Screw axis

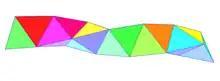
The Boerdijk–Coxeter helix is an example of a screw axis symmetry that is nonperiodic.

A screw displacement (also screw operation or rotary translation) is the composition of a rotation by an angle "φ" about an axis (called the screw axis) with a translation by a distance "d" along this axis. A positive rotation direction usually means one that corresponds to the translation direction by the right-hand rule. This means that if the rotation is clockwise, the displacement is away from the viewer. Except for "φ" = 180°, we have to distinguish a screw displacement from its mirror image. Unlike for rotations, a righthand and lefthand screw operation generate different groups.